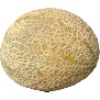
Label: cantaloupe